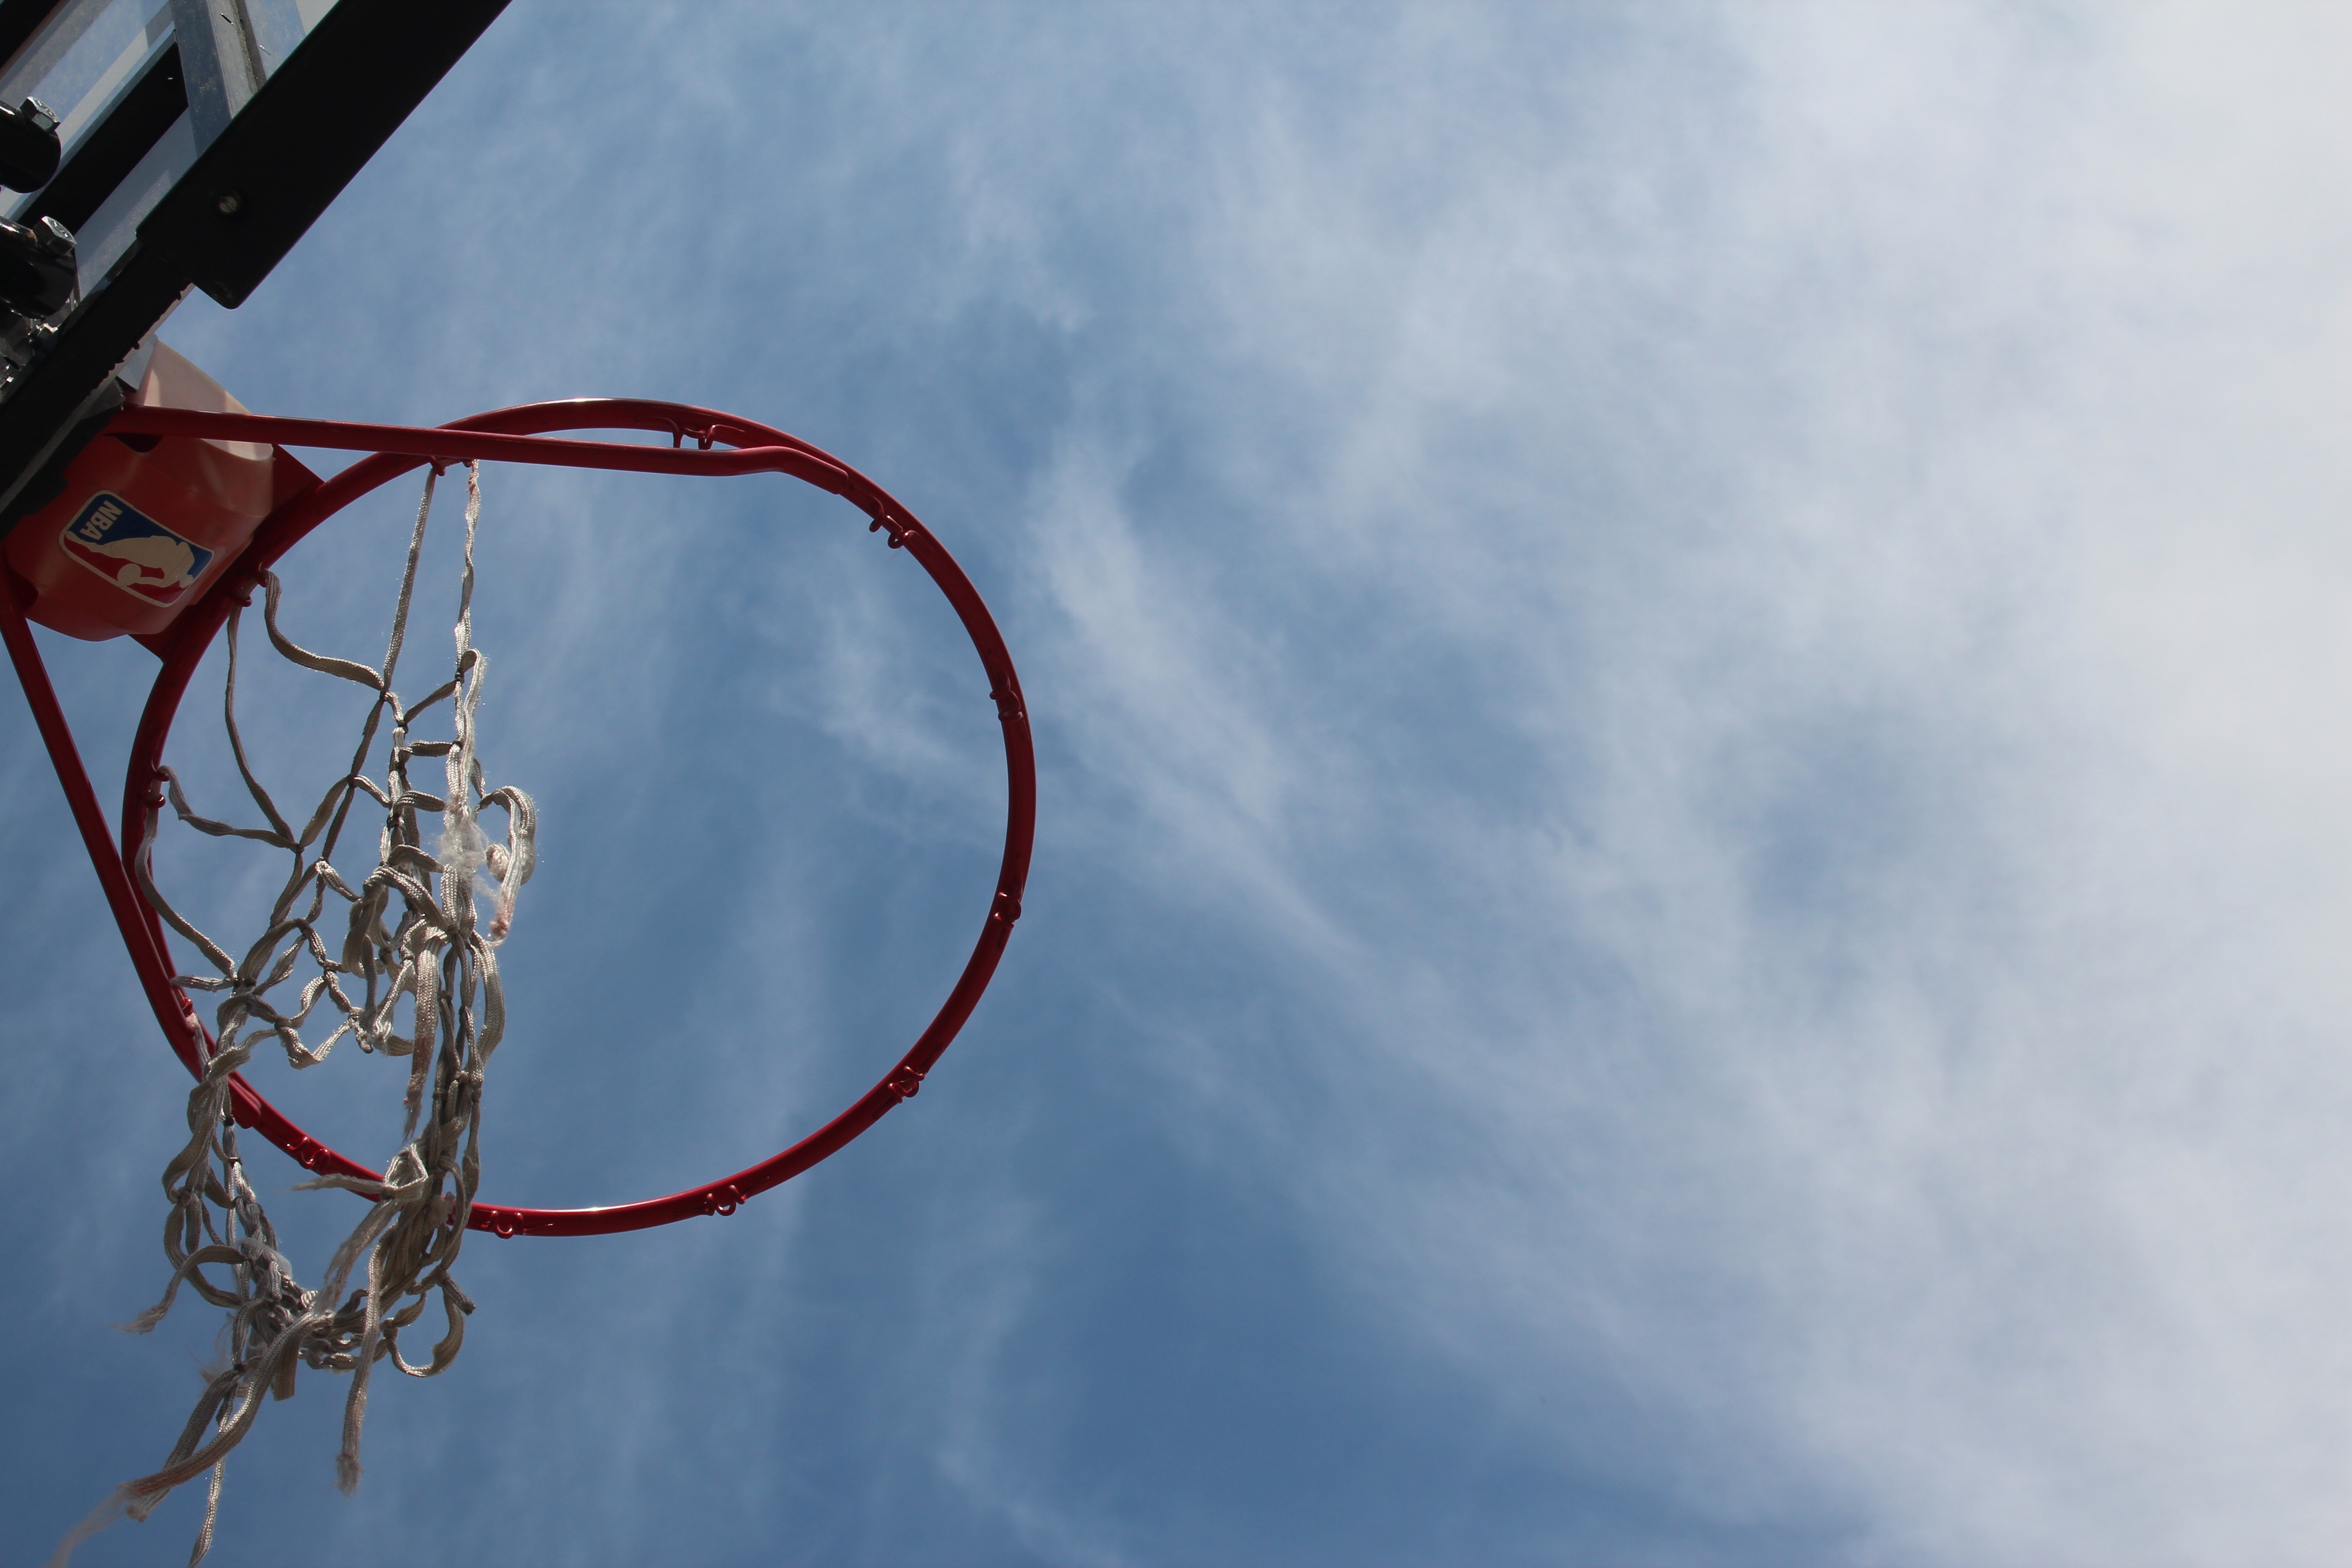
cloud, sky, wind, vehicle, basketball, mast, blue, electricity, toy, hoop, atmosphere of earth, electrical supply